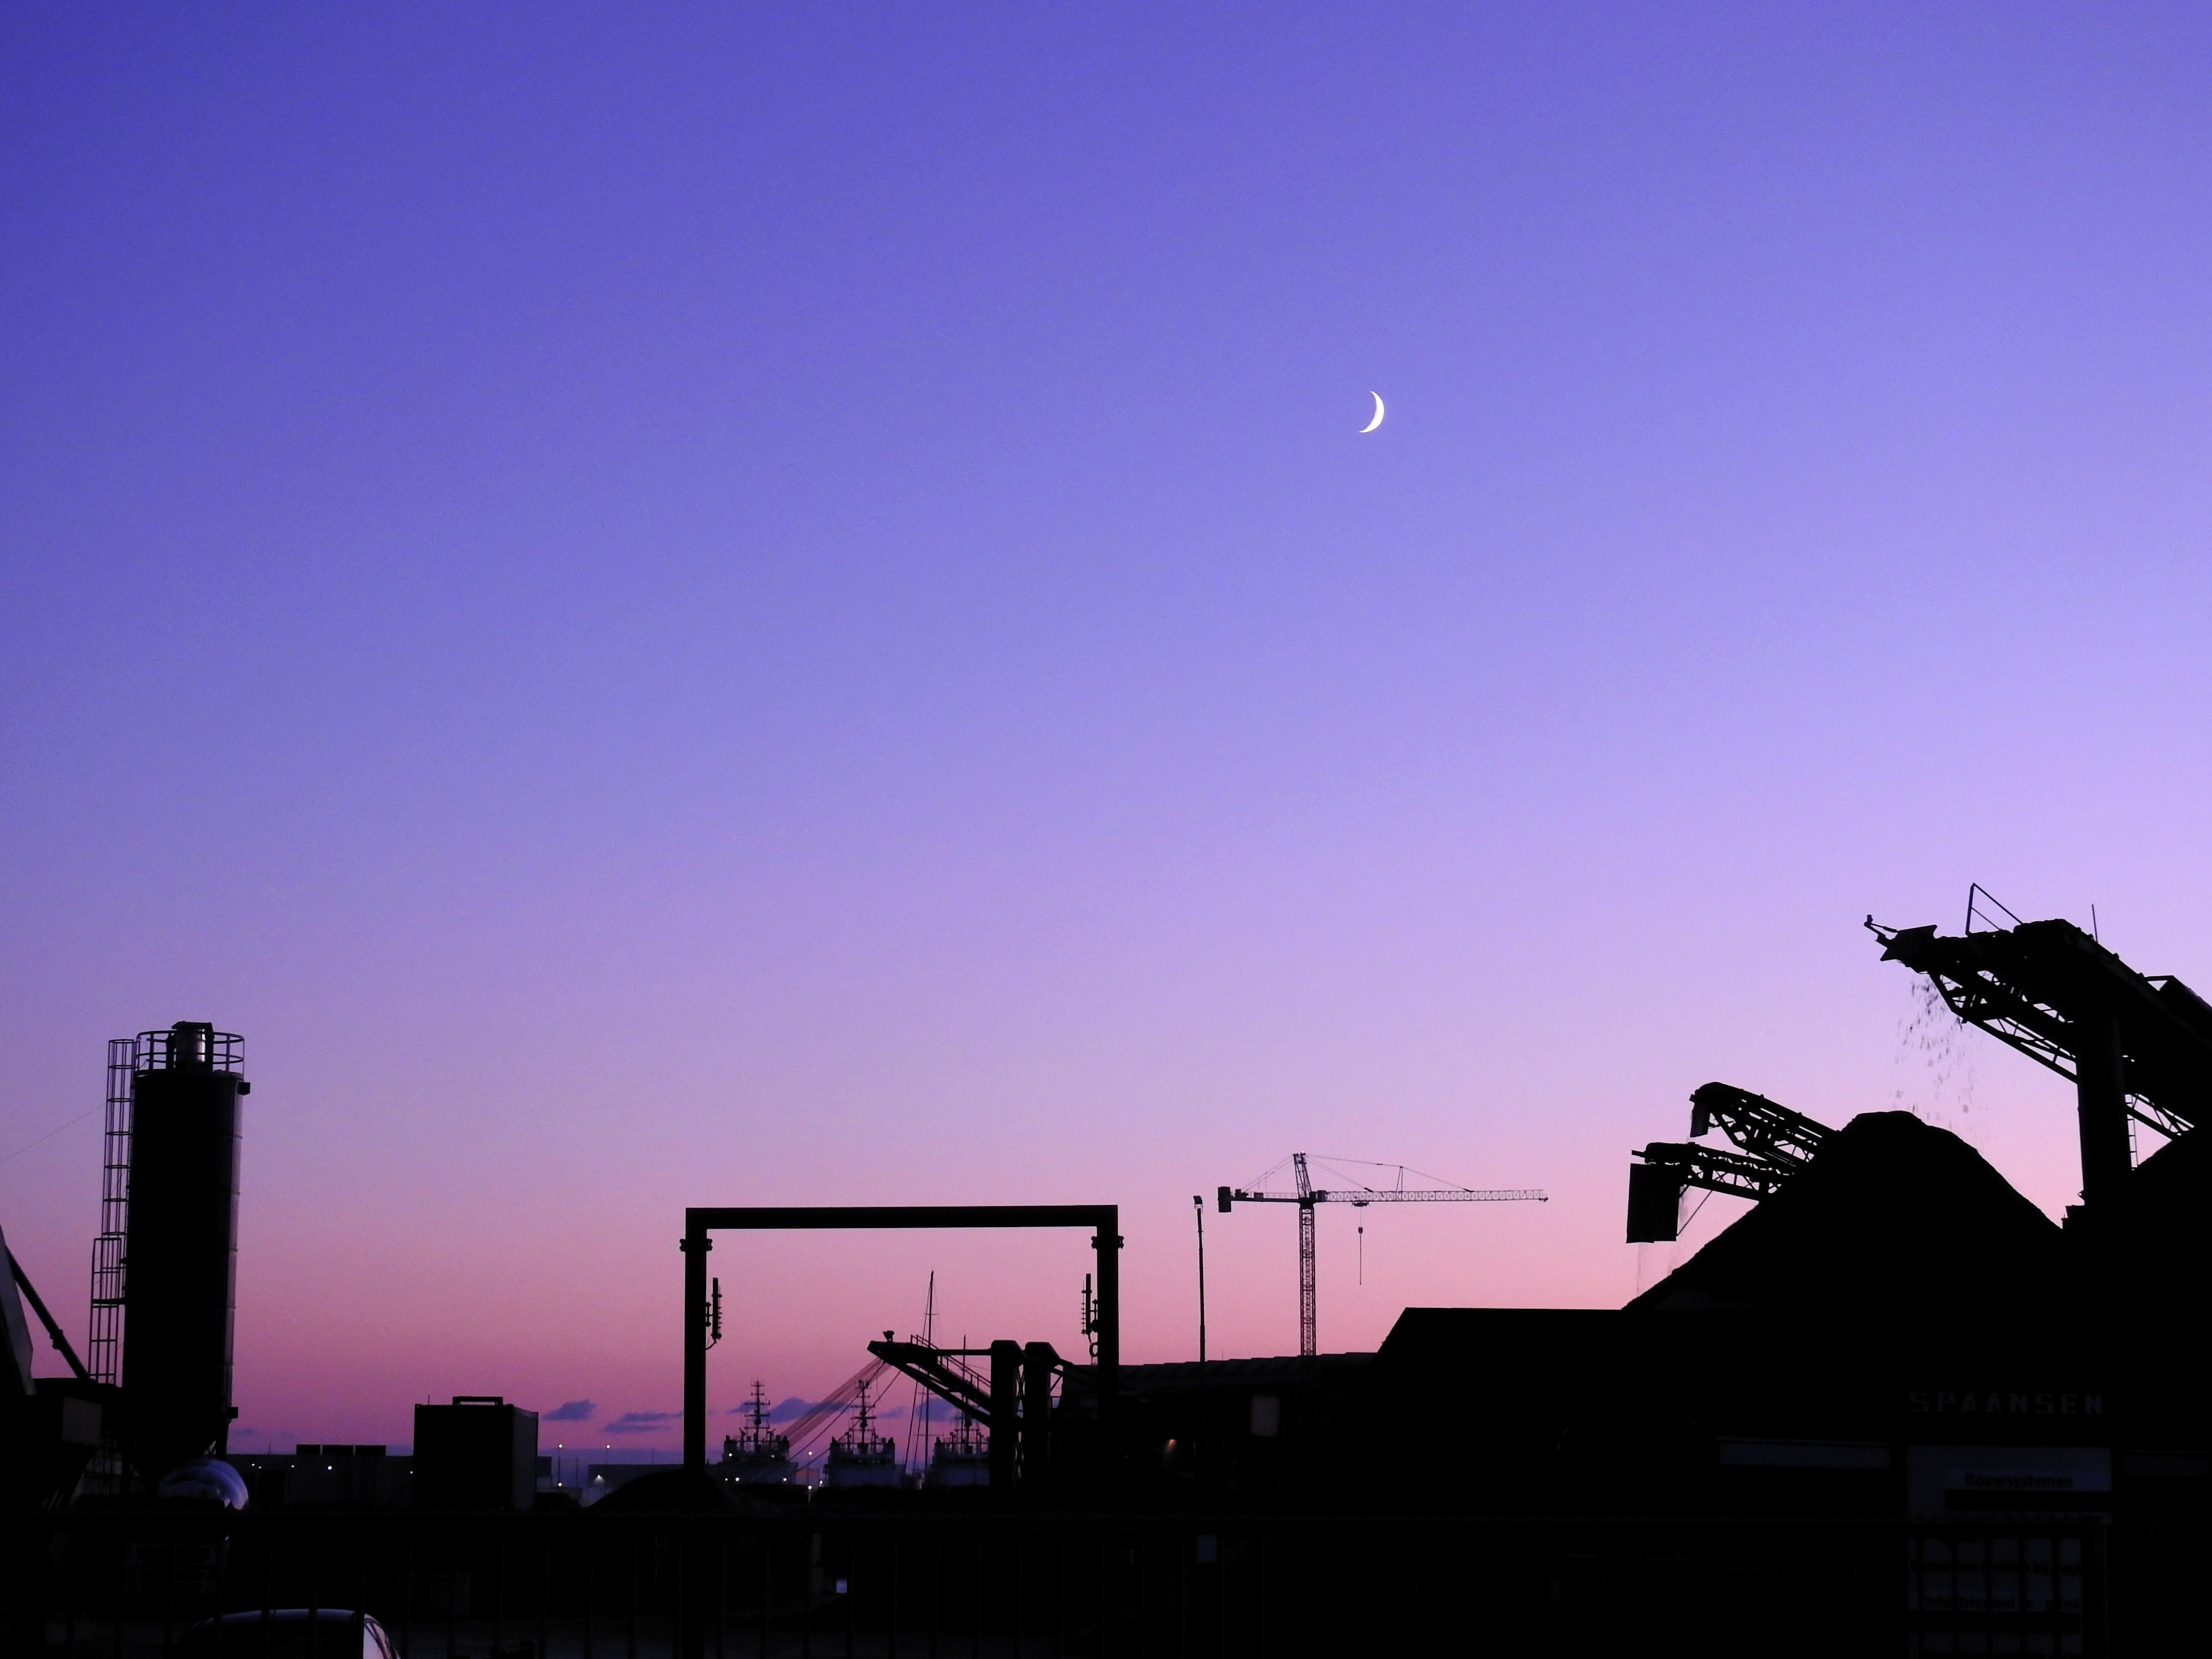
landscape, horizon, silhouette, cloud, sky, sunrise, sunset, skyline, night, morning, dawn, atmosphere, dusk, evening, moon, map, moonlight, background, postcard, conveyor belt, abendstimmung, conveyor system, astronomical object, atmosphere of earth